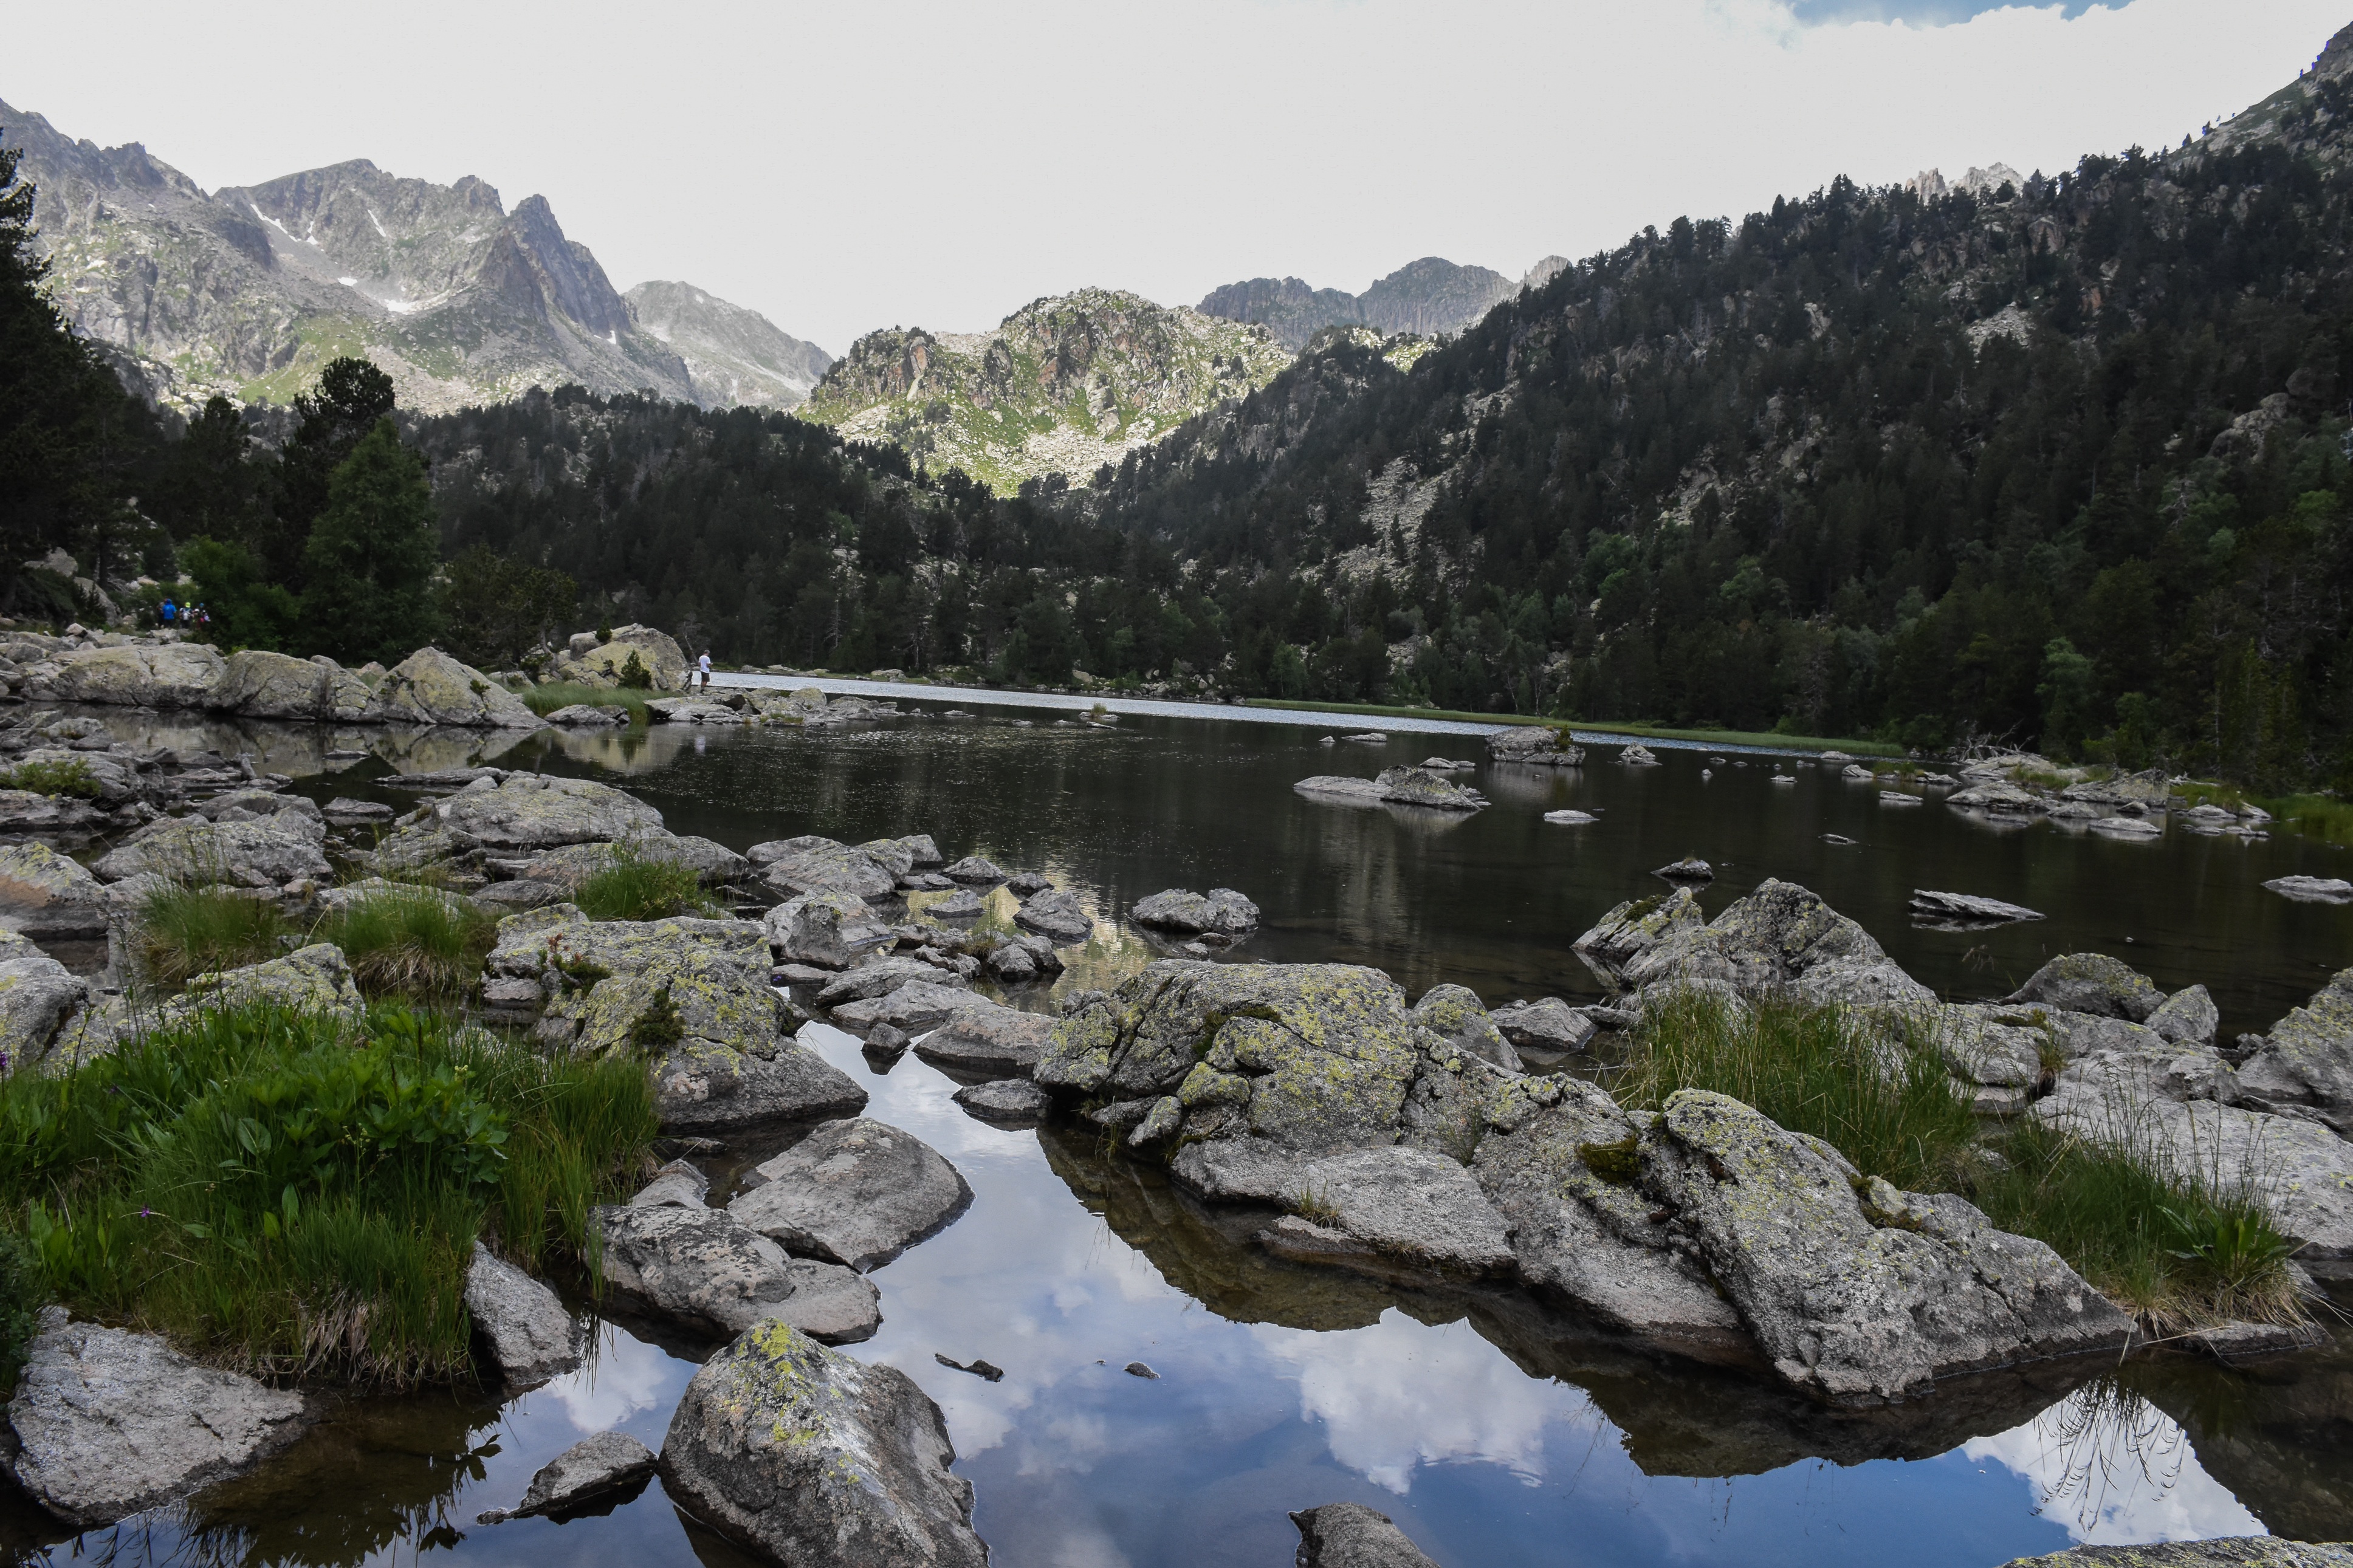
landscape, water, wilderness, mountain, lake, river, valley, mountain range, stream, reflection, rapid, fjord, reservoir, body of water, alps, loch, landform, tarn, geographical feature, mountainous landforms